The Tempest (1963 film)

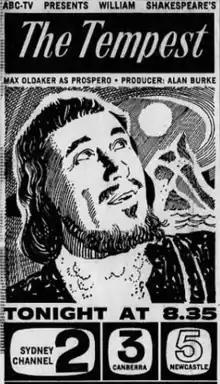
"The Sydney Morning Herald" 16 October 1963

The Tempest is an Australian television play, an adaptation of the play by William Shakespeare. Directed by Alan Burke, it stars Reg Livermore. The play aired on 16 October 1963 in Sydney.